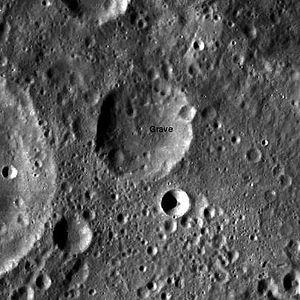
Grave est un cratère lunaire situé au nord du cratère Gagarine, sur la face cachée de la Lune.